Bermuda sloop

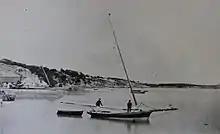
Bermuda rigged sloop at Convict Bay ca 1879

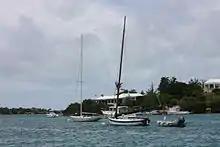
A 19th-century Bermudian working boat in Bermuda

Jamaica was the locus of building fast single-masted vessels that became the model for small cruisers of the Royal Navy. Building of this type of vessel had become more active in Bermuda by the start of 18th century. Bermuda shipbuilders constructed sloops and other vessels, starting in the mid 17th century. Their sloops were gaff-rigged. The first triangular mainsails, characteristic of the Bermuda rig, were introduced on coastal vessels by the 1620s, but most sea-going vessels were gaff-rigged until the 1820s. The sloops were constructed in a range of sizes up to . The most prevalent size for such sloops was in the range of on deck with a long bowsprit.